Answer in natural language. How many Dressers are visible in the scene? Choose between the following options: 0, 3, 4, 1 or 2
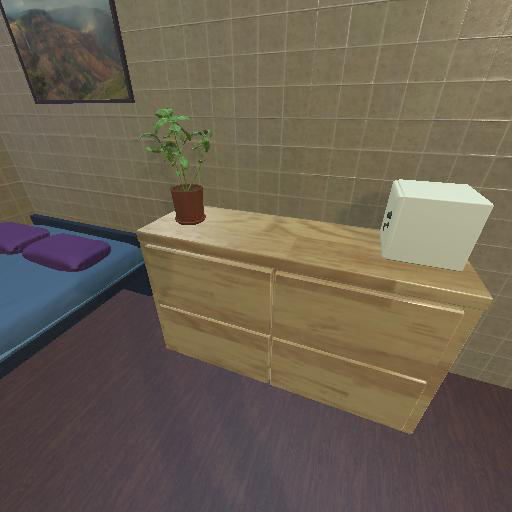
<answer>1</answer>